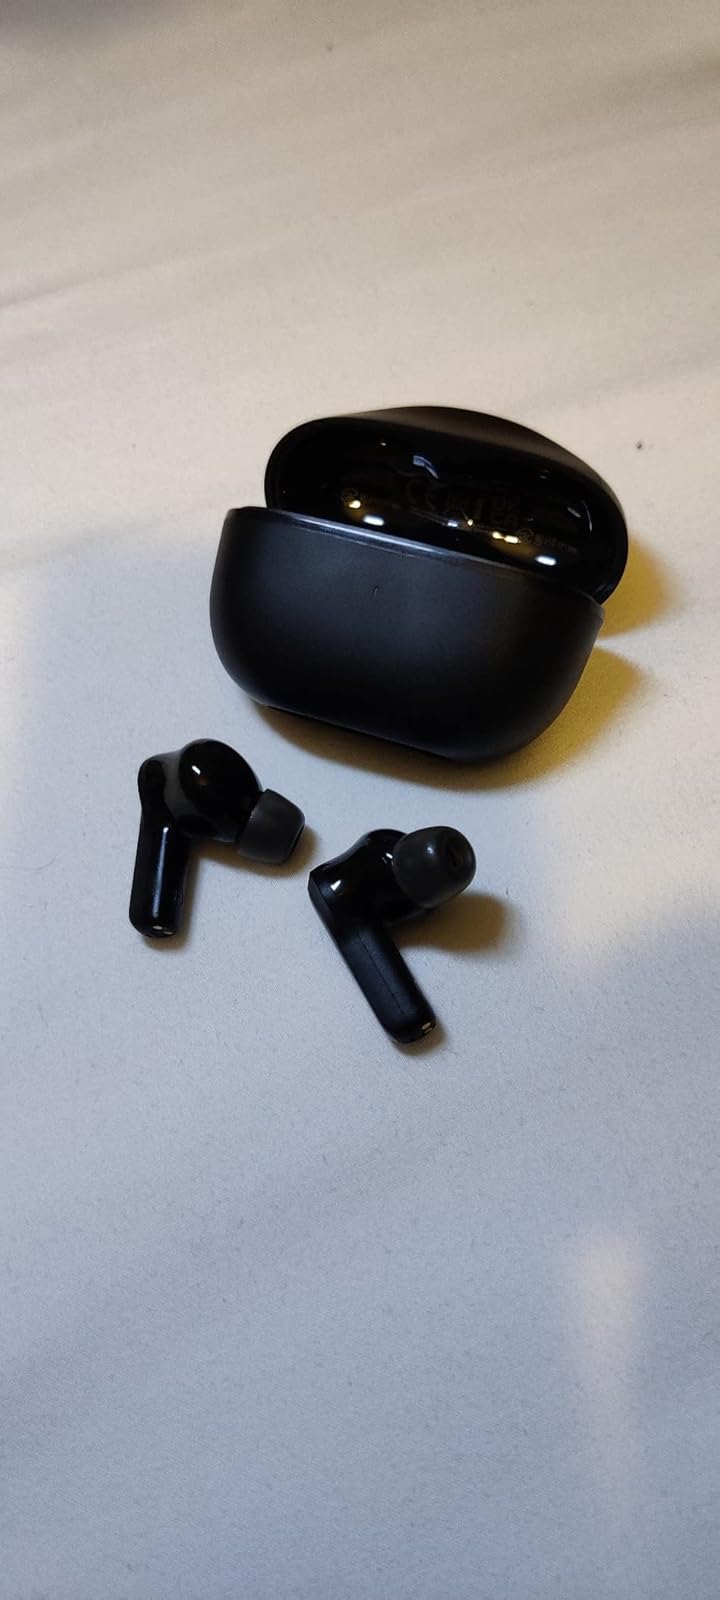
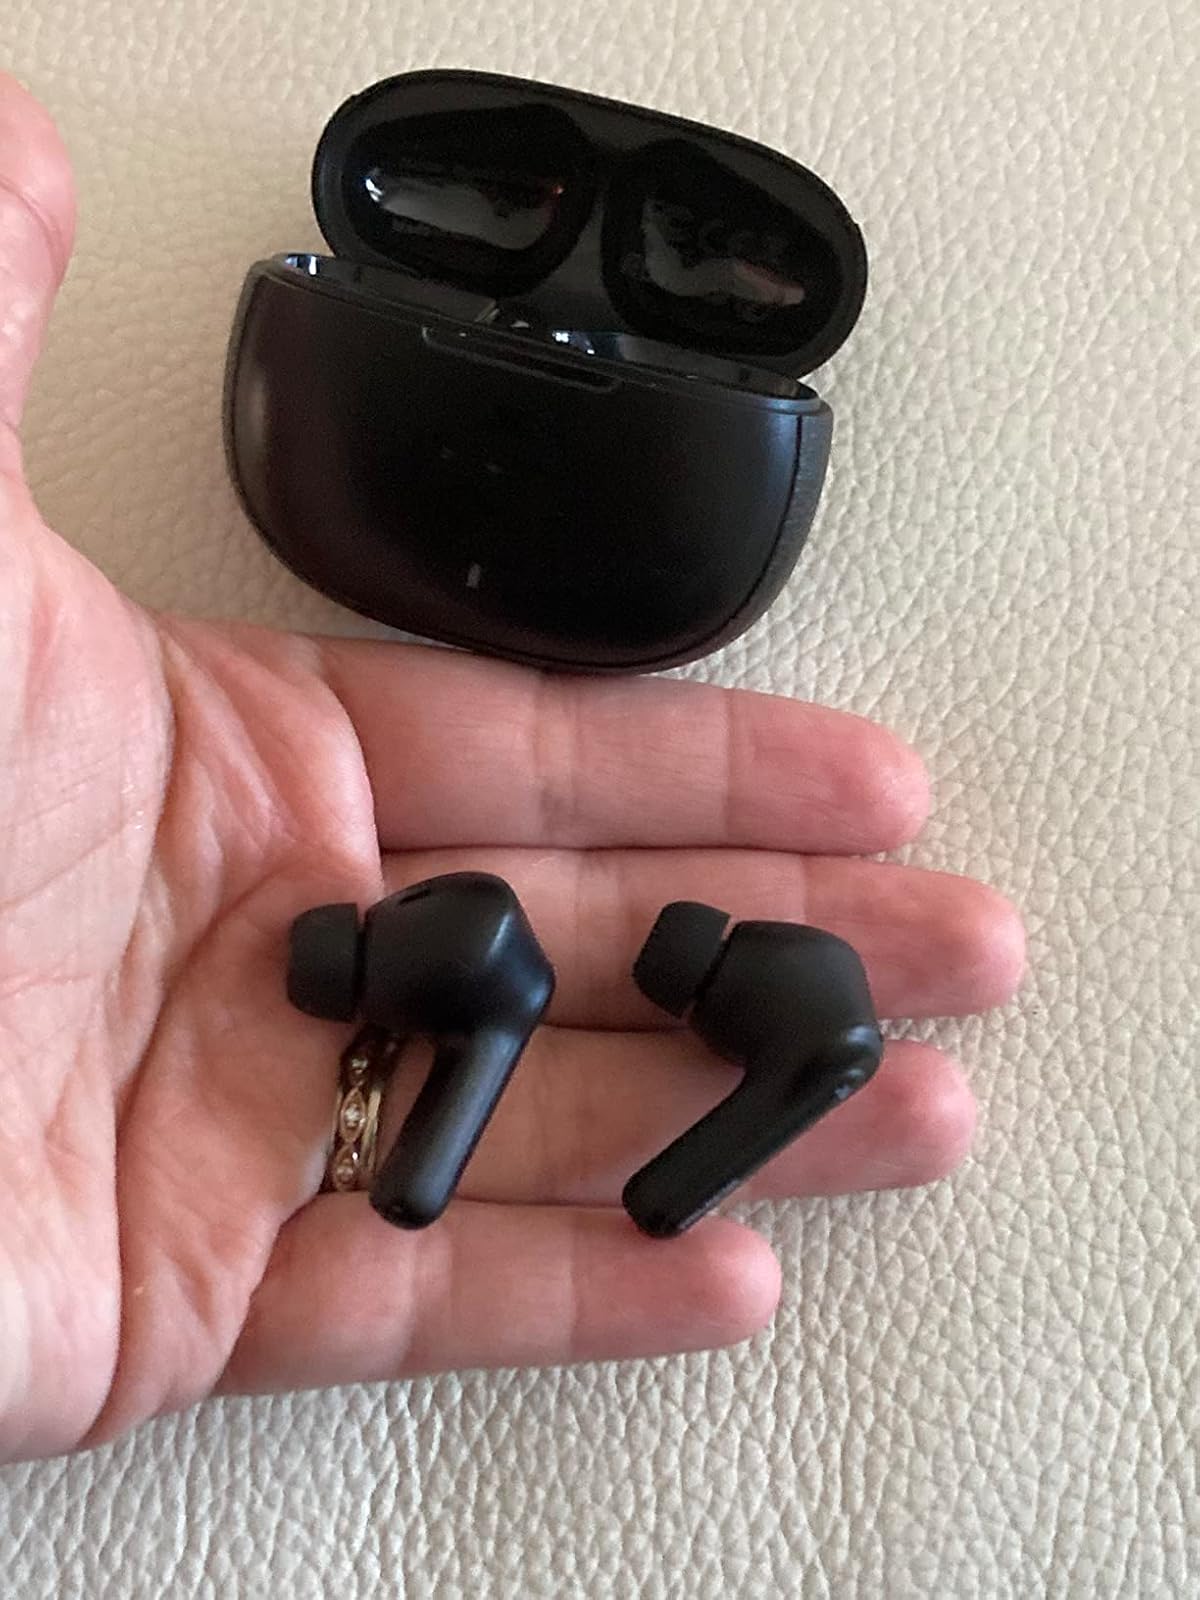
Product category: earbuds
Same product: no